Answer in natural language. Considering the relative positions, where is black floating bed with platform base and rectangular headboard with respect to ai language generator? Choose between the following options: left or right
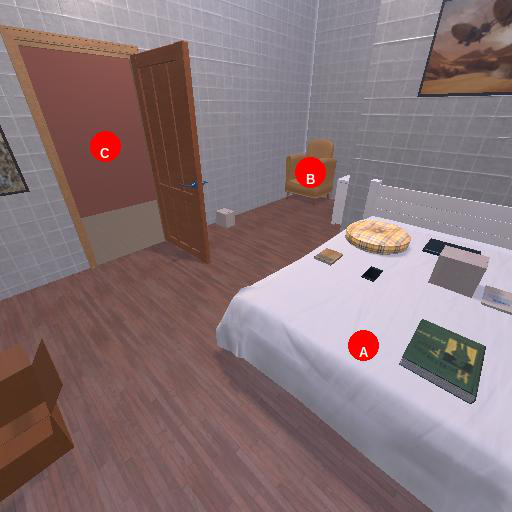
<answer>right</answer>